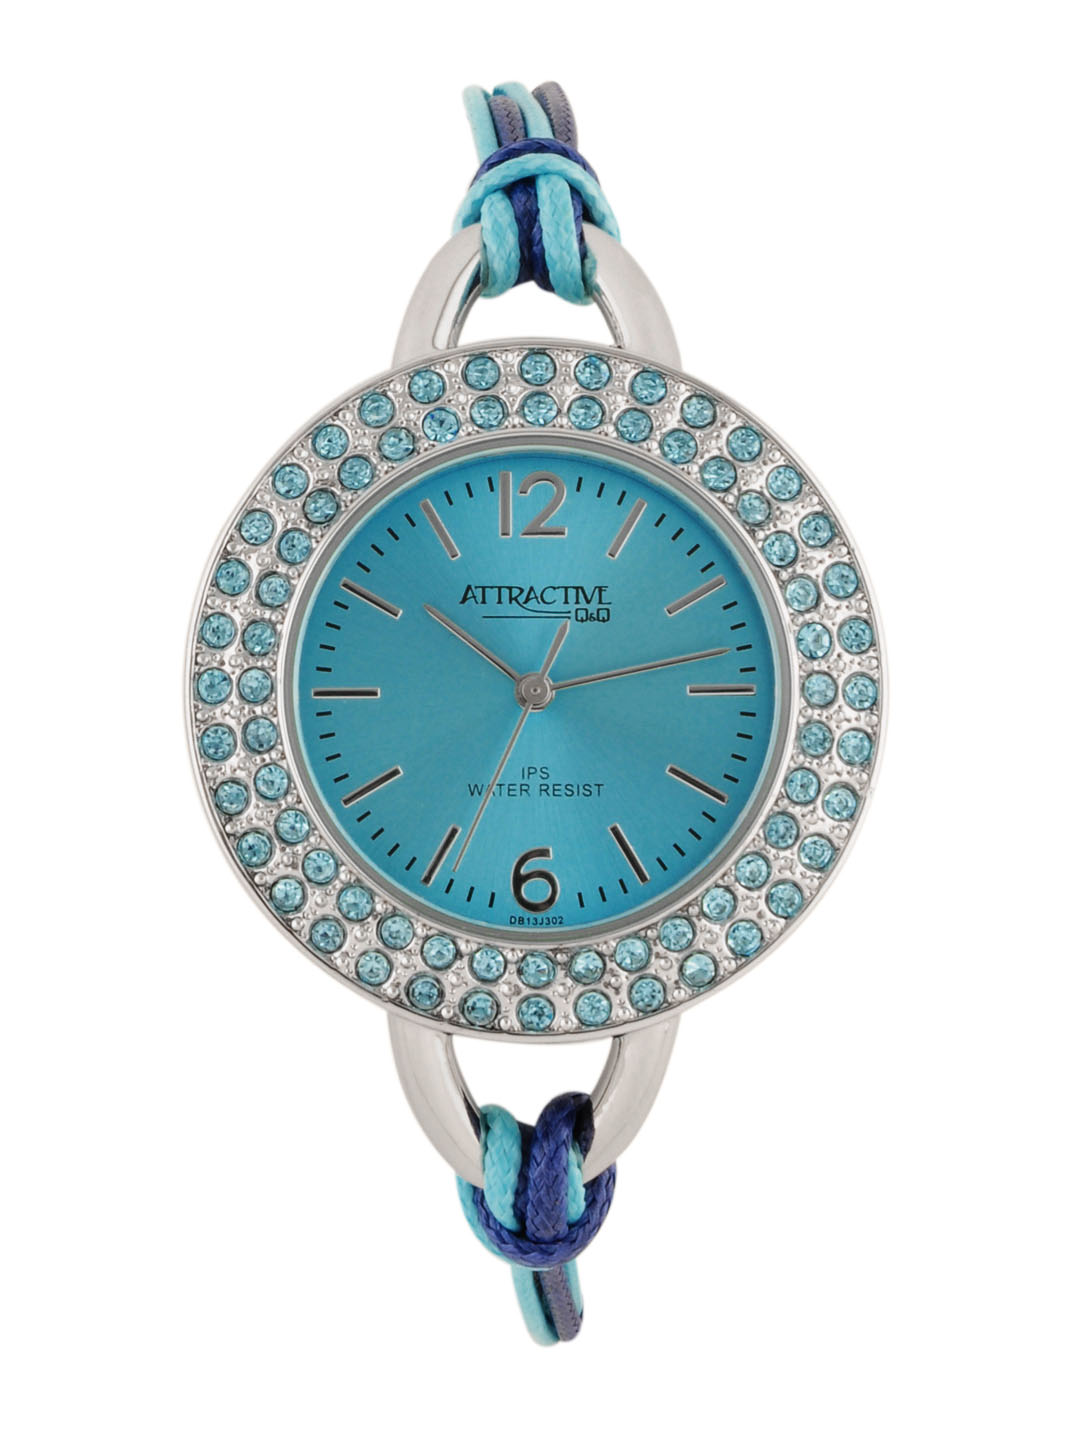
Q&Q Women Blue Watch
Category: Accessories / Watches / Watches
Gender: Women
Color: Blue
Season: Winter 2016
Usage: Casual